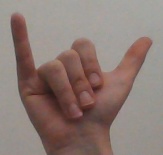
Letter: ya